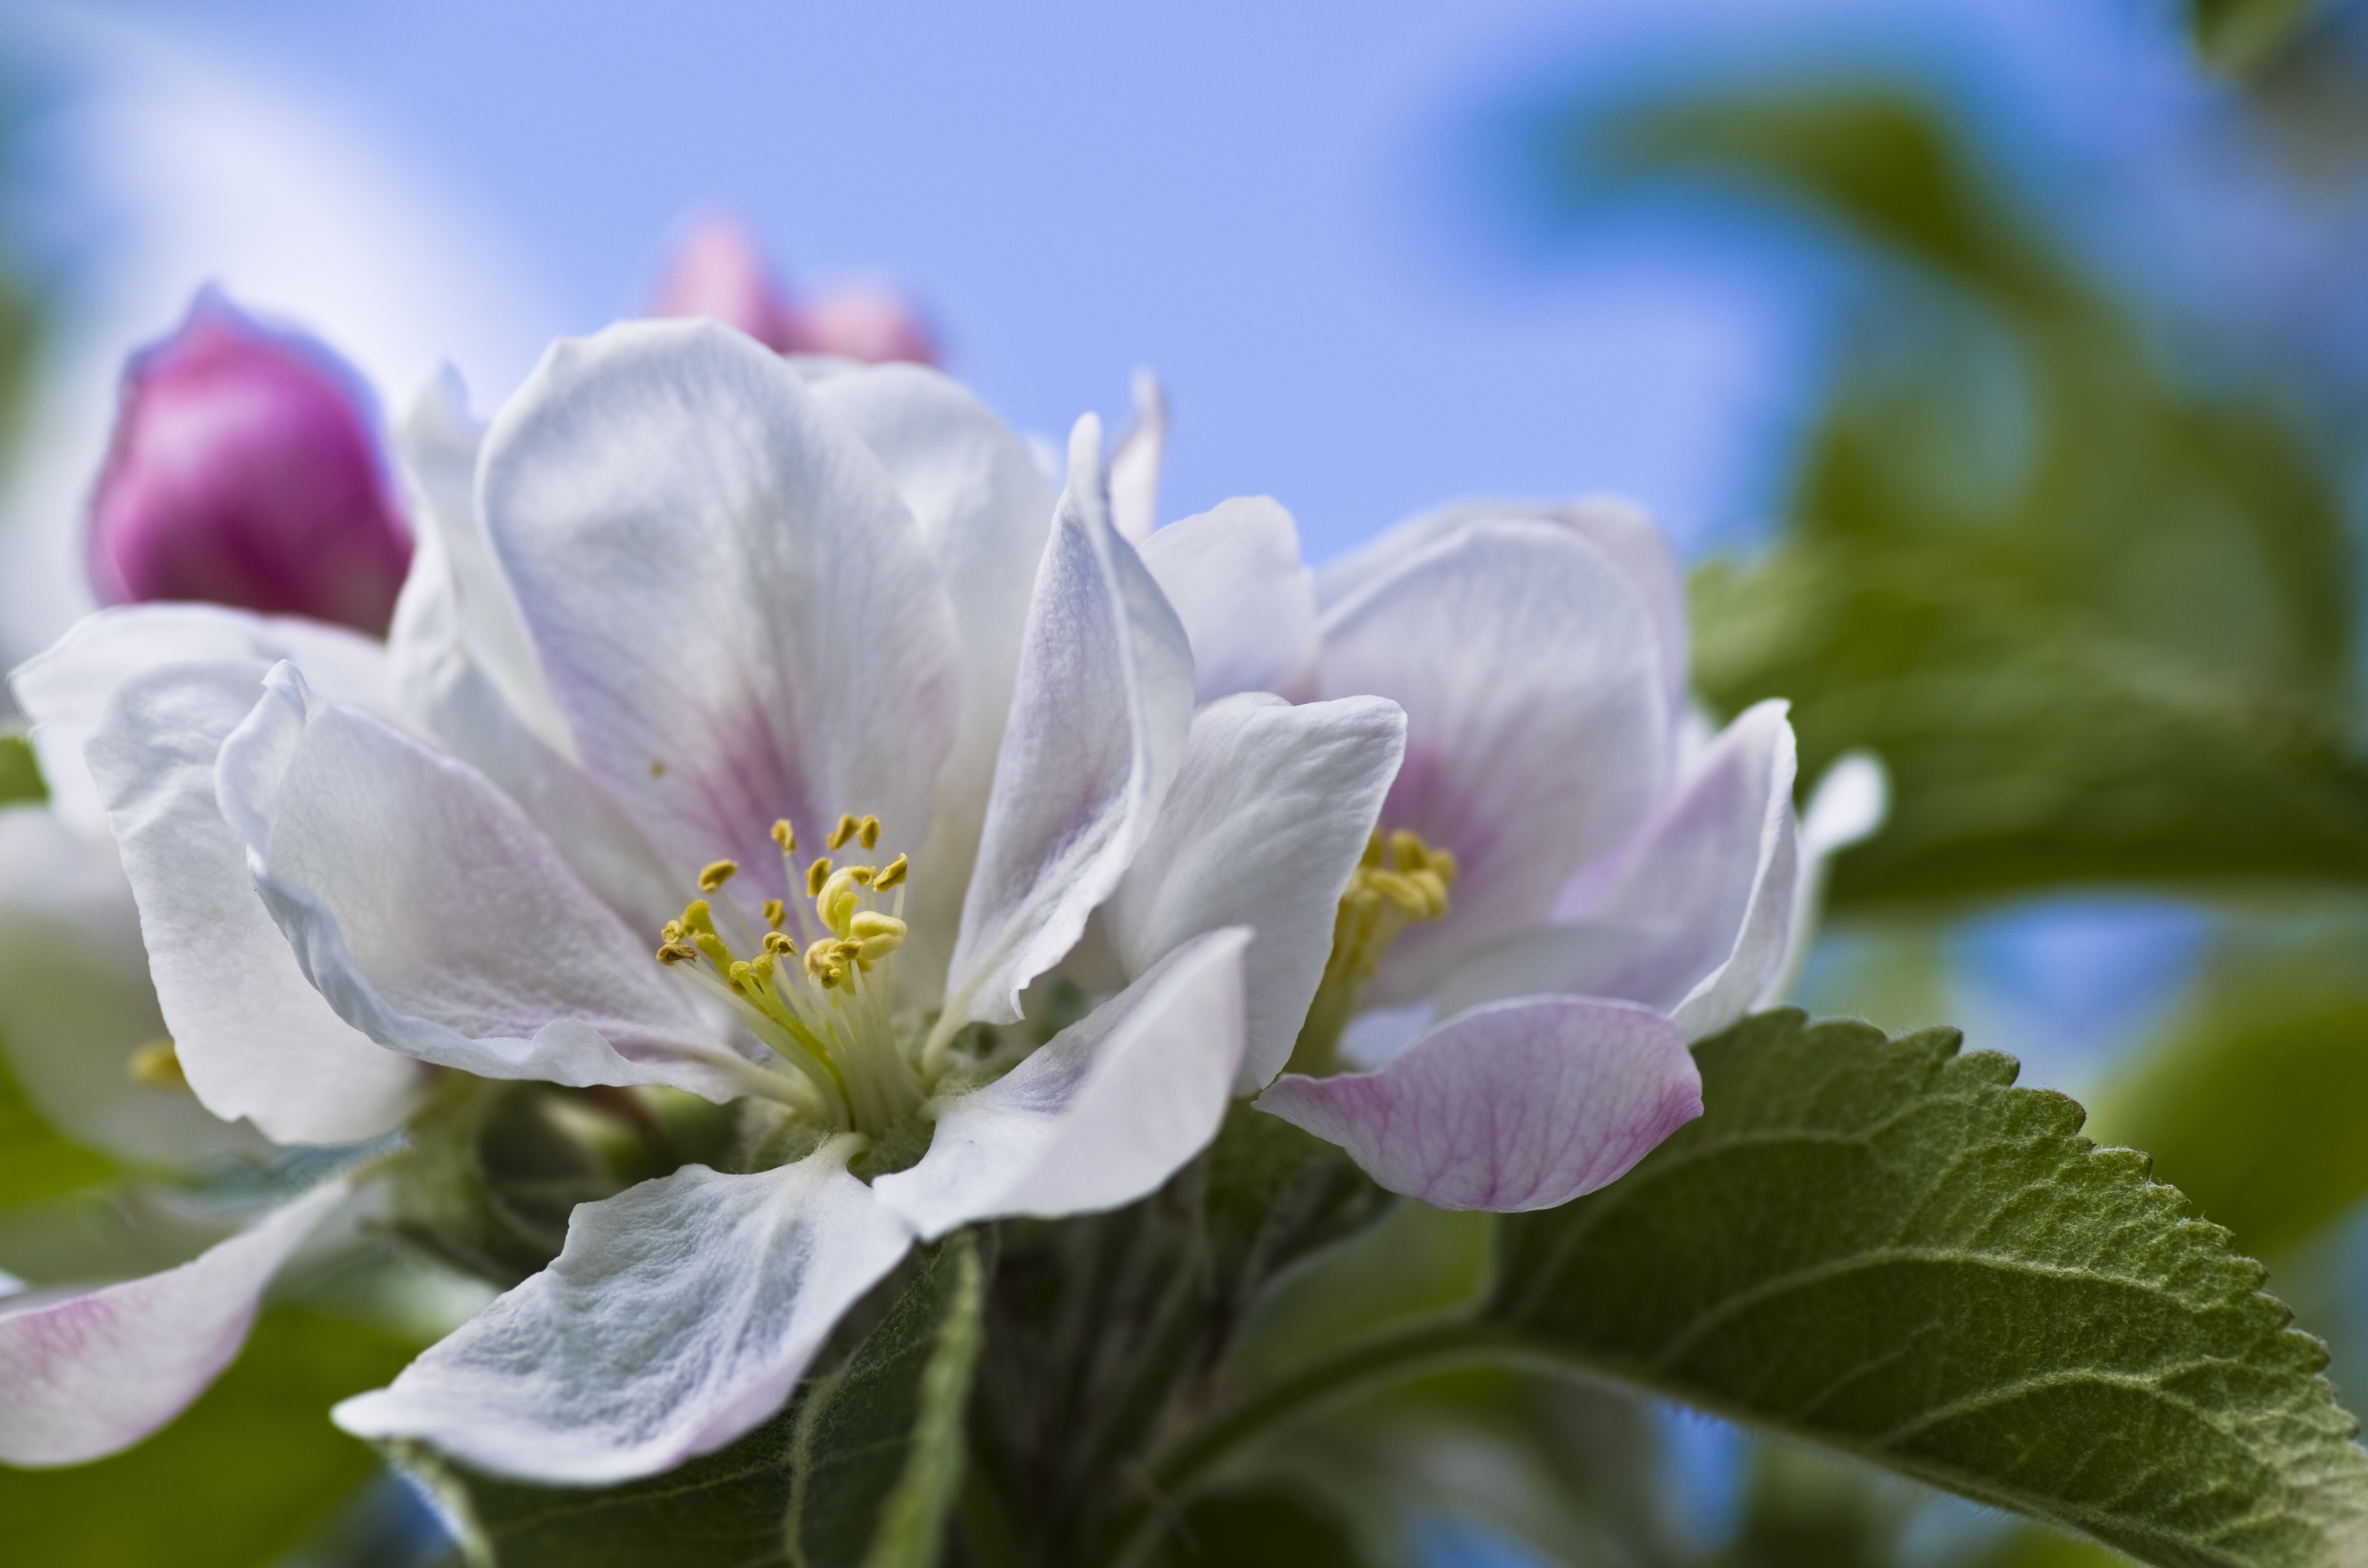
tree, blossom, plant, white, flower, petal, spring, botany, pink, flora, wildflower, close up, fruit tree, macro photography, apple blossom, flowering plant, apple tree blossom, land plant